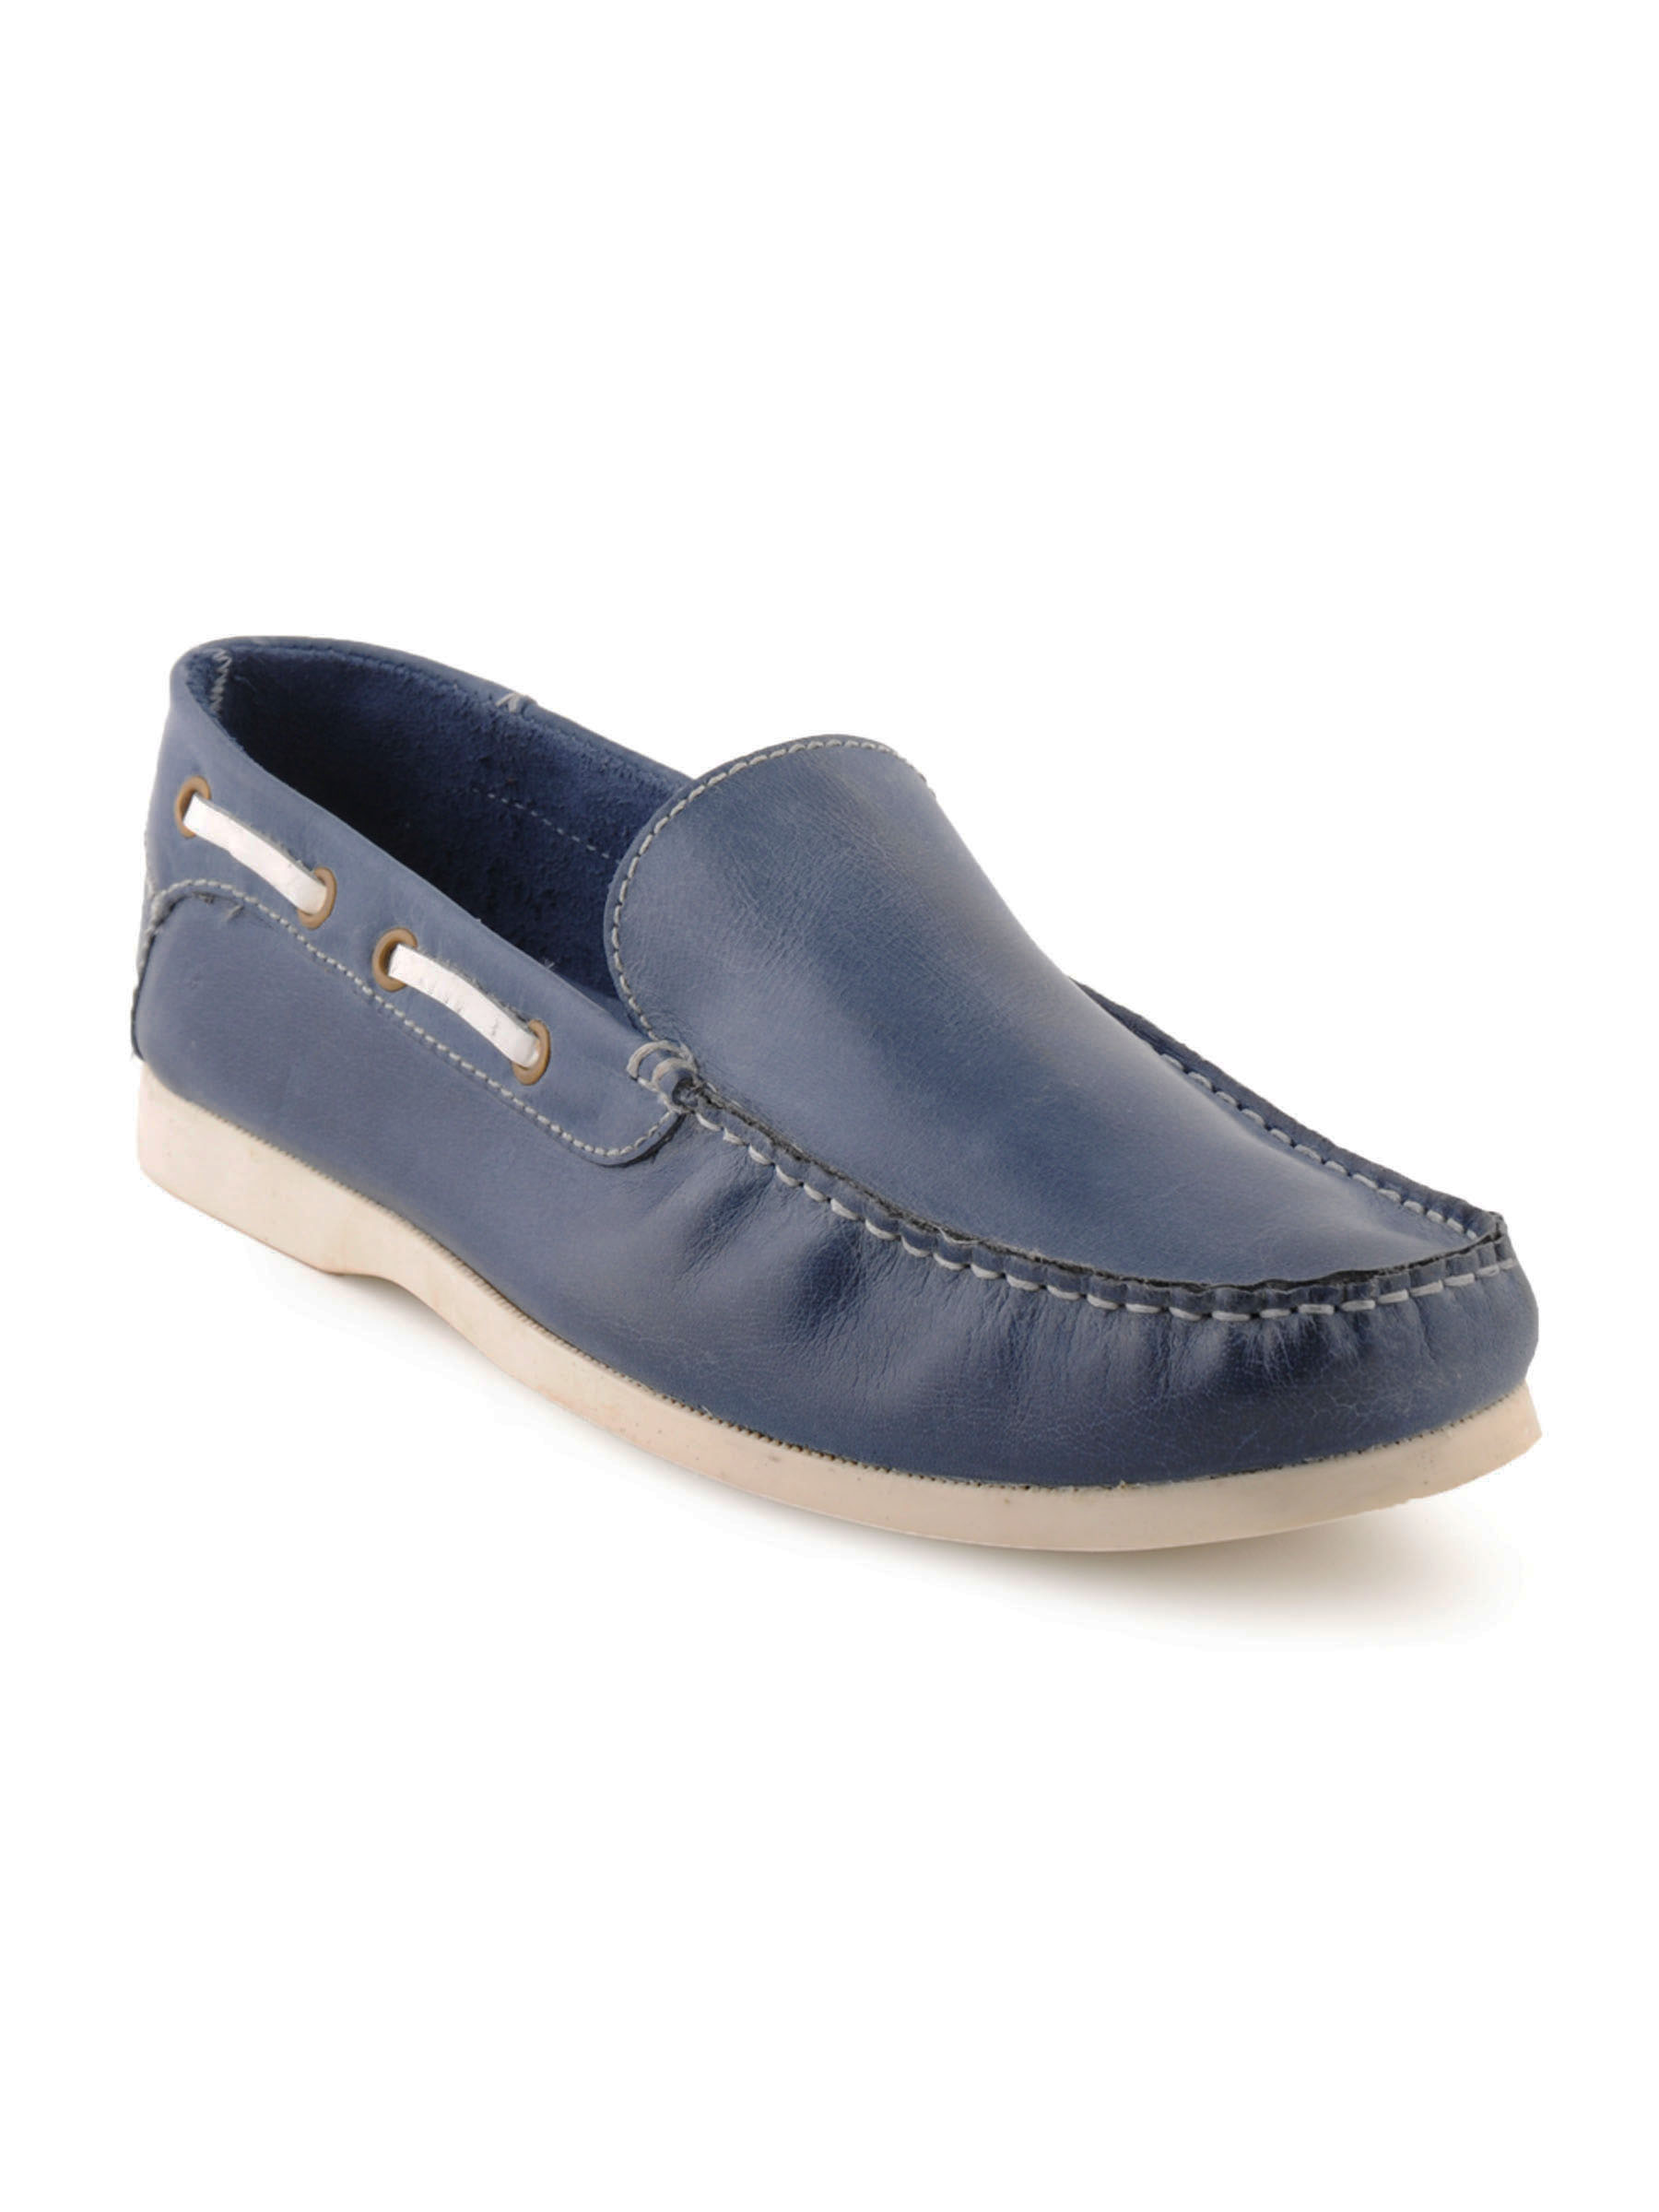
Red Tape Men Navy Blue Shoes
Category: Footwear / Shoes / Casual Shoes
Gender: Men
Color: Navy Blue
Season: Winter 2018
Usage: Casual